Fuzz Townshend

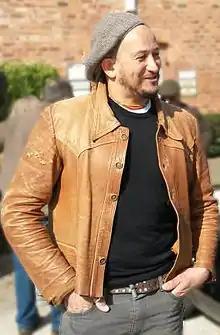
Fuzz Townshend in 2015

John Richard Keith "Fuzz" Townshend (born 31 July 1964) is a British drummer, TV presenter of National Geographic Channel's "Car SOS" (also shown on Channel 4/More4), motoring journalist for "Classic Car Weekly", former technical editor of "Practical Classics", and mechanic. He is also honorary president of the Triumph Sports Six Club. He also had a solo music career from 1996 to 2002.